List of Billboard Adult Contemporary number ones of 1999

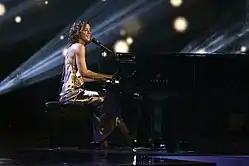
Singer Sarah McLachlan singing and playing the piano

Adult Contemporary is a chart published by "Billboard" ranking the top-performing songs in the United States in the adult contemporary music (AC) market. In 1999, six different songs topped the chart in 52 issues of the magazine, based on weekly airplay data from radio stations compiled by Nielsen Broadcast Data Systems.